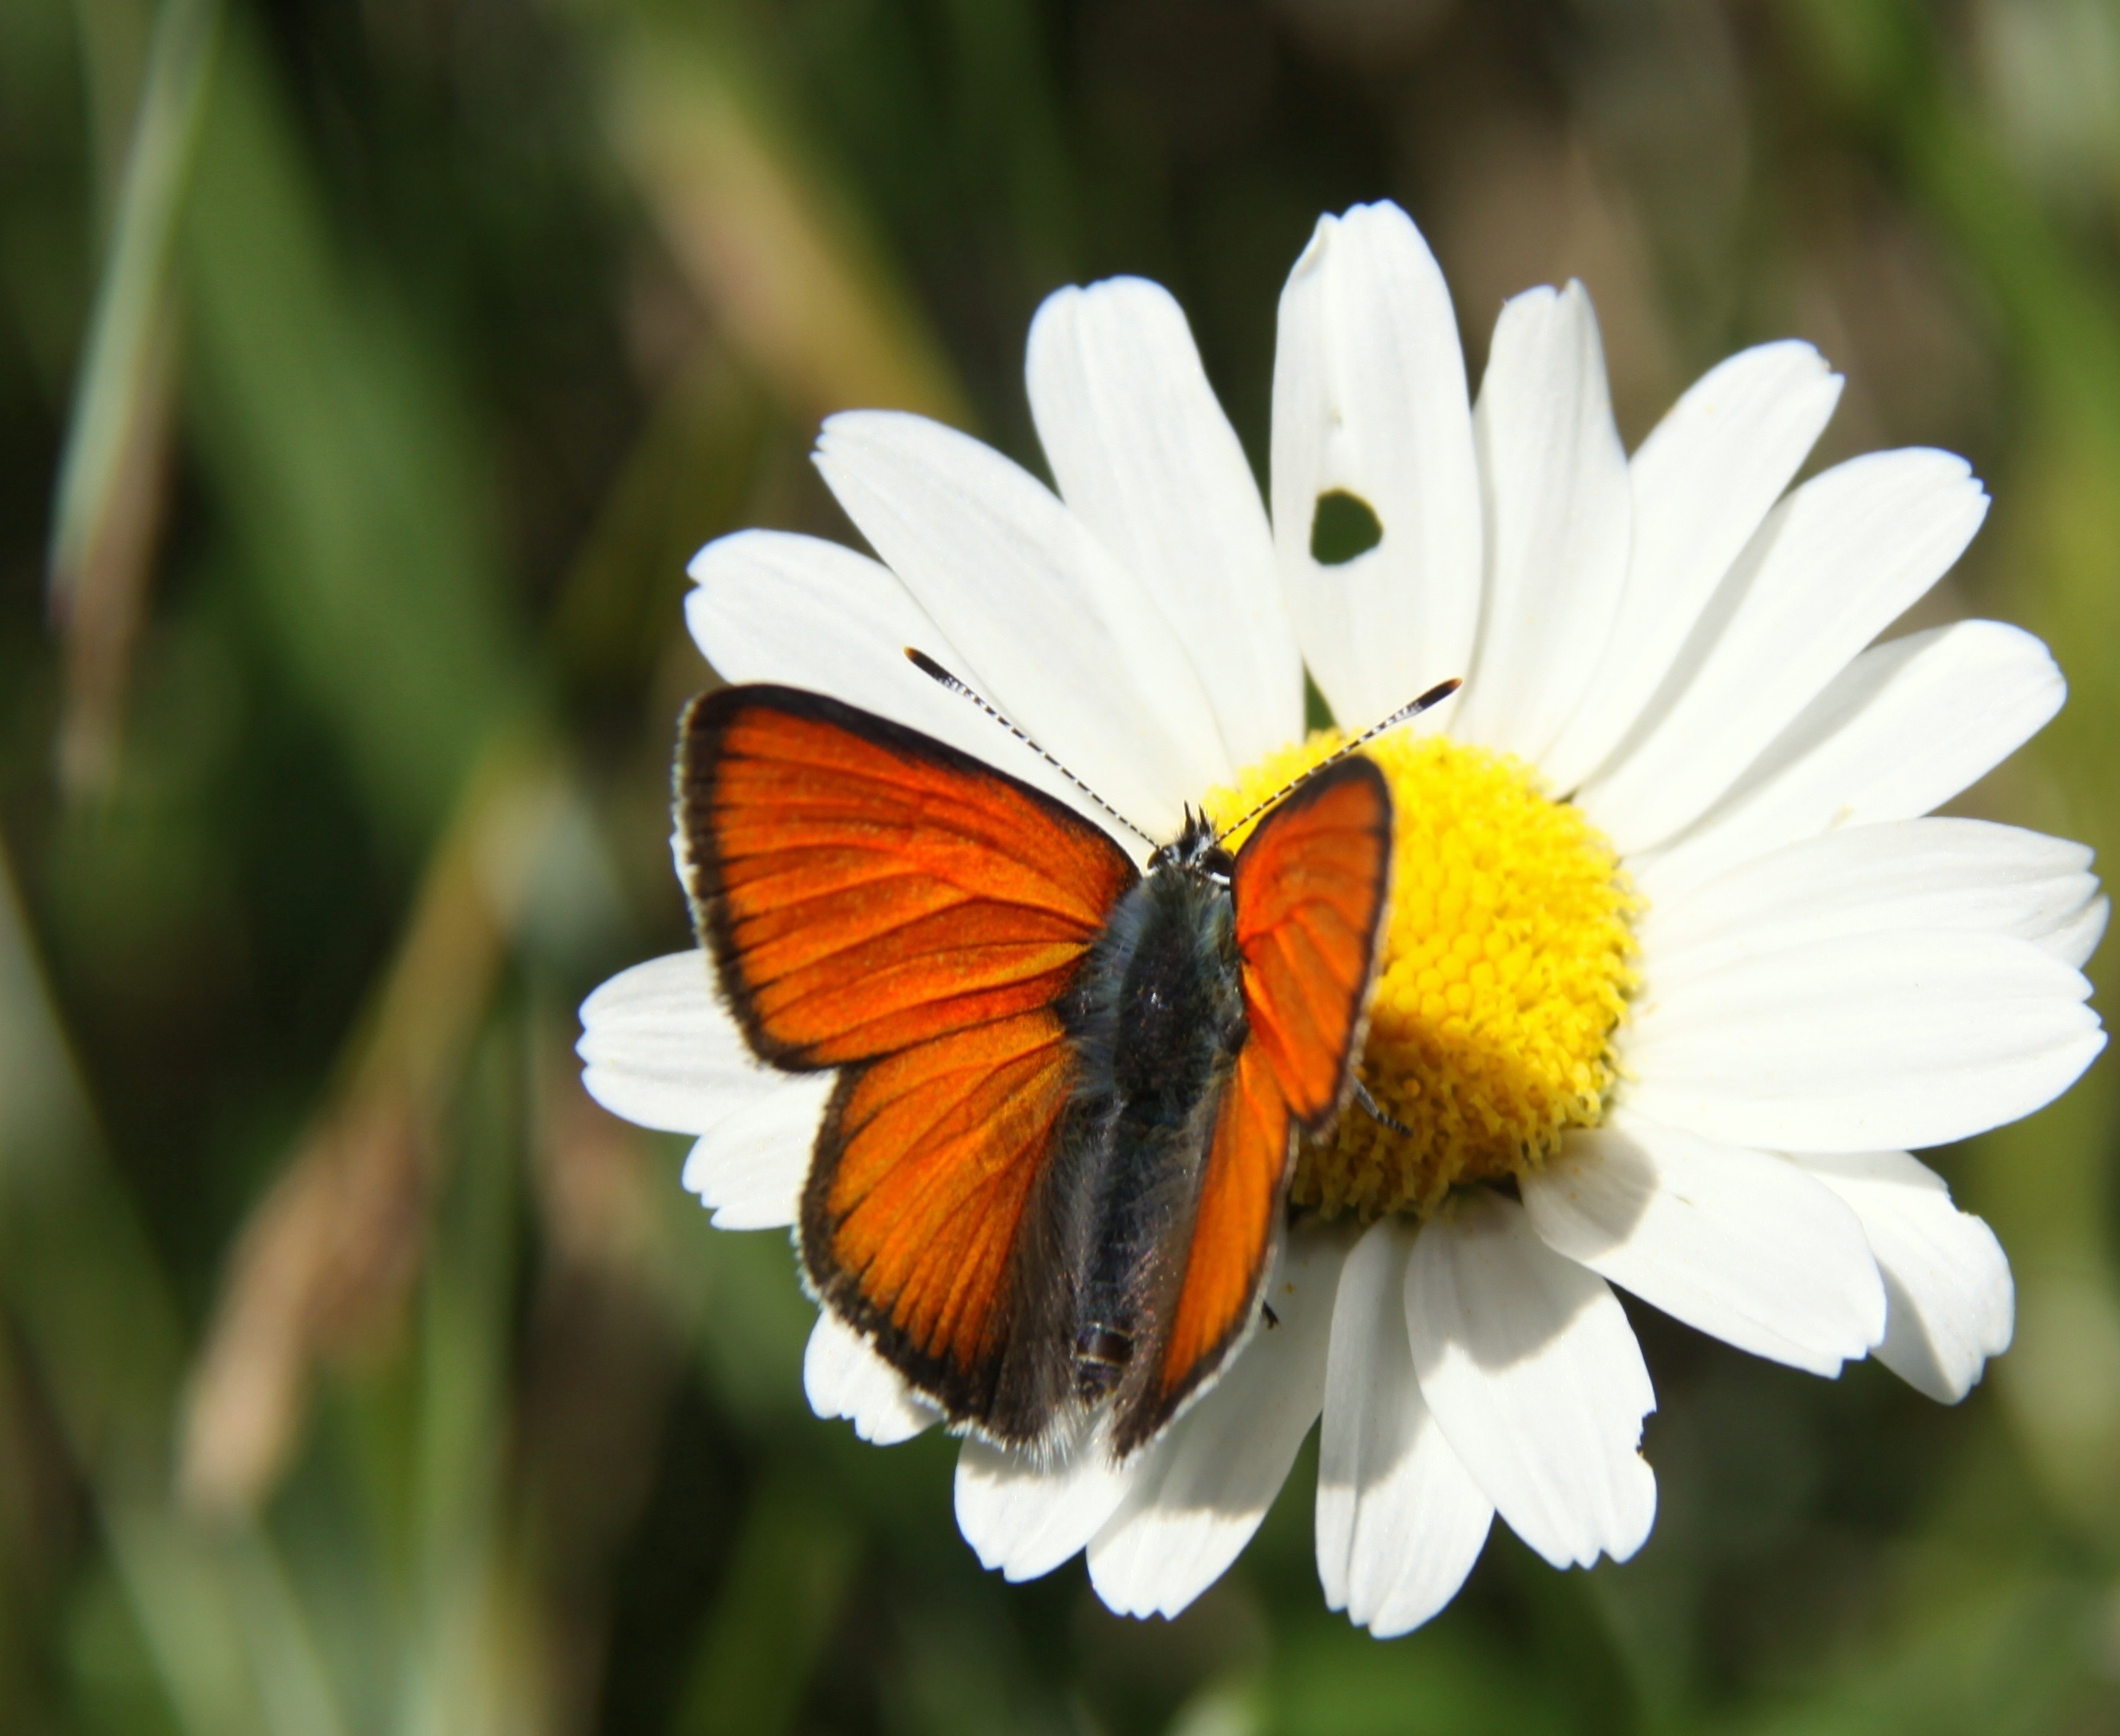
nature, plant, meadow, flower, petal, daisy, orange, insect, botany, butterfly, flora, fauna, invertebrate, wildflower, close up, nectar, pieridae, macro photography, flowering plant, daisy family, oxeye daisy, land plant, moths and butterflies, lycaenid